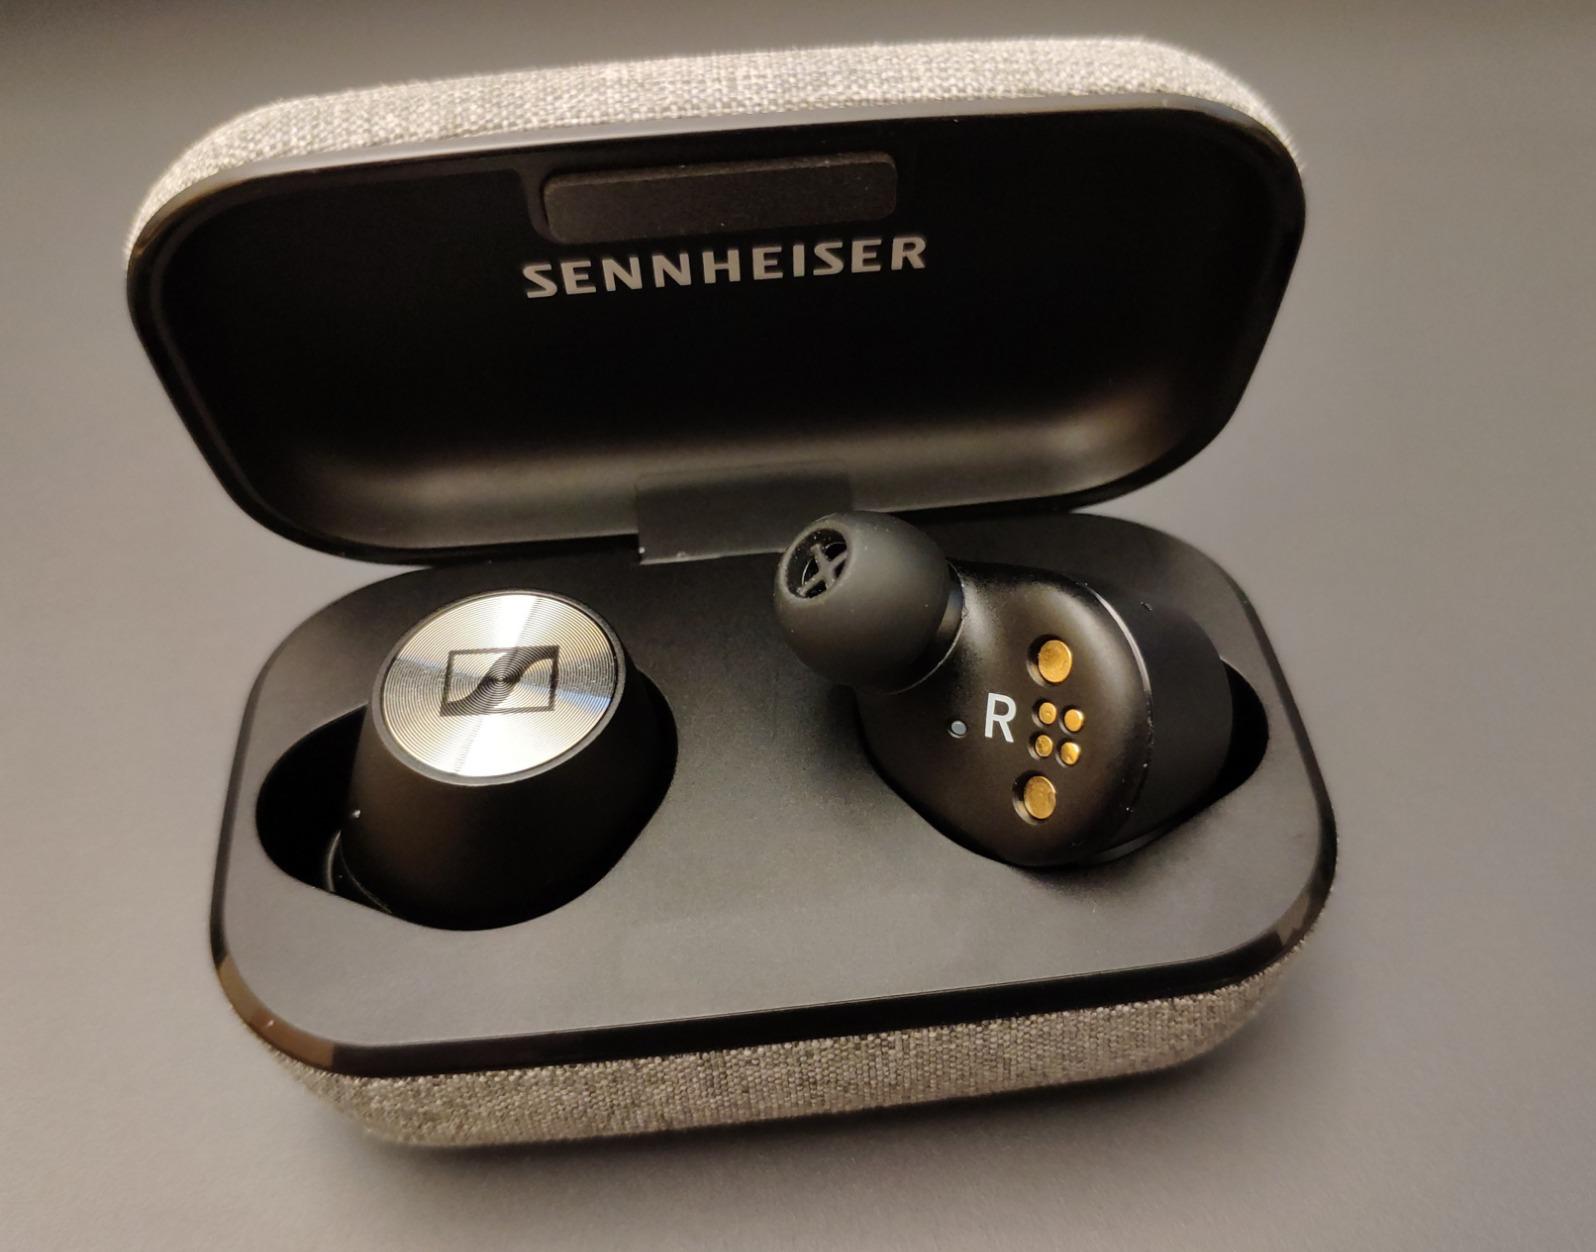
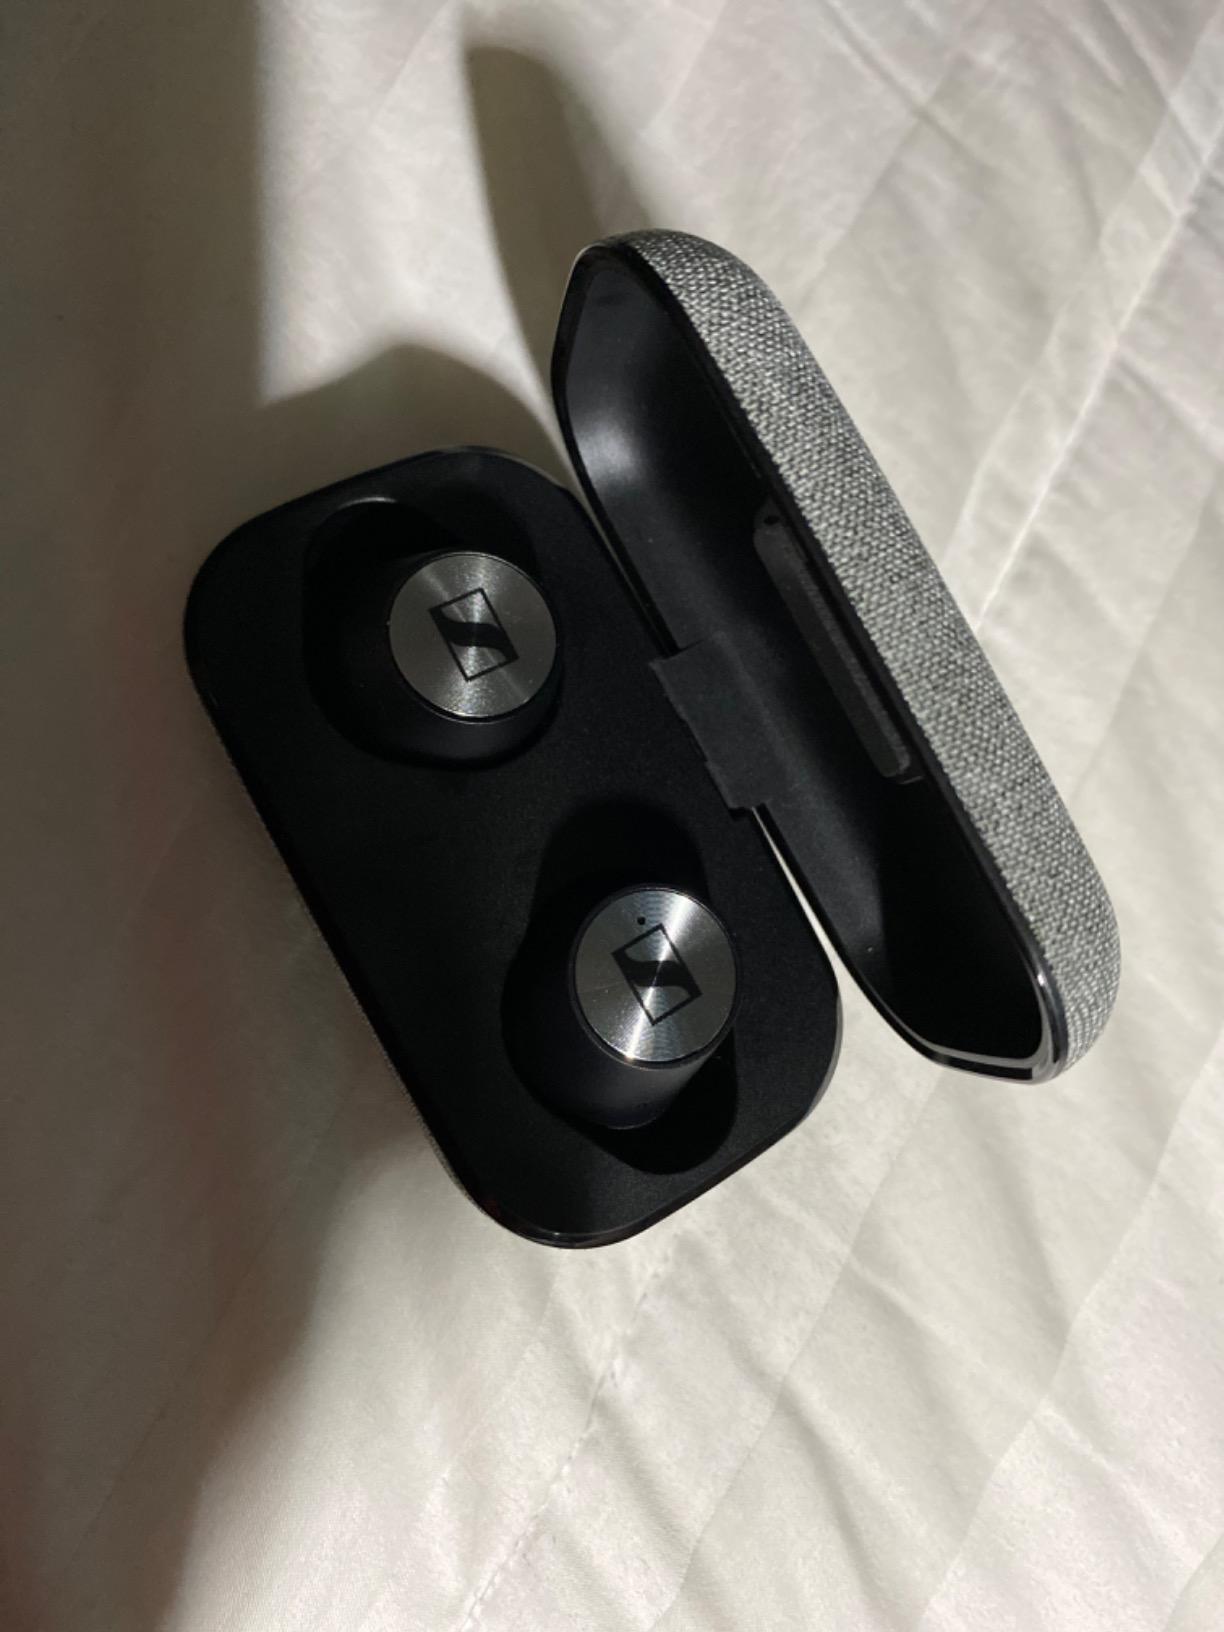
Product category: earbuds
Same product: yes